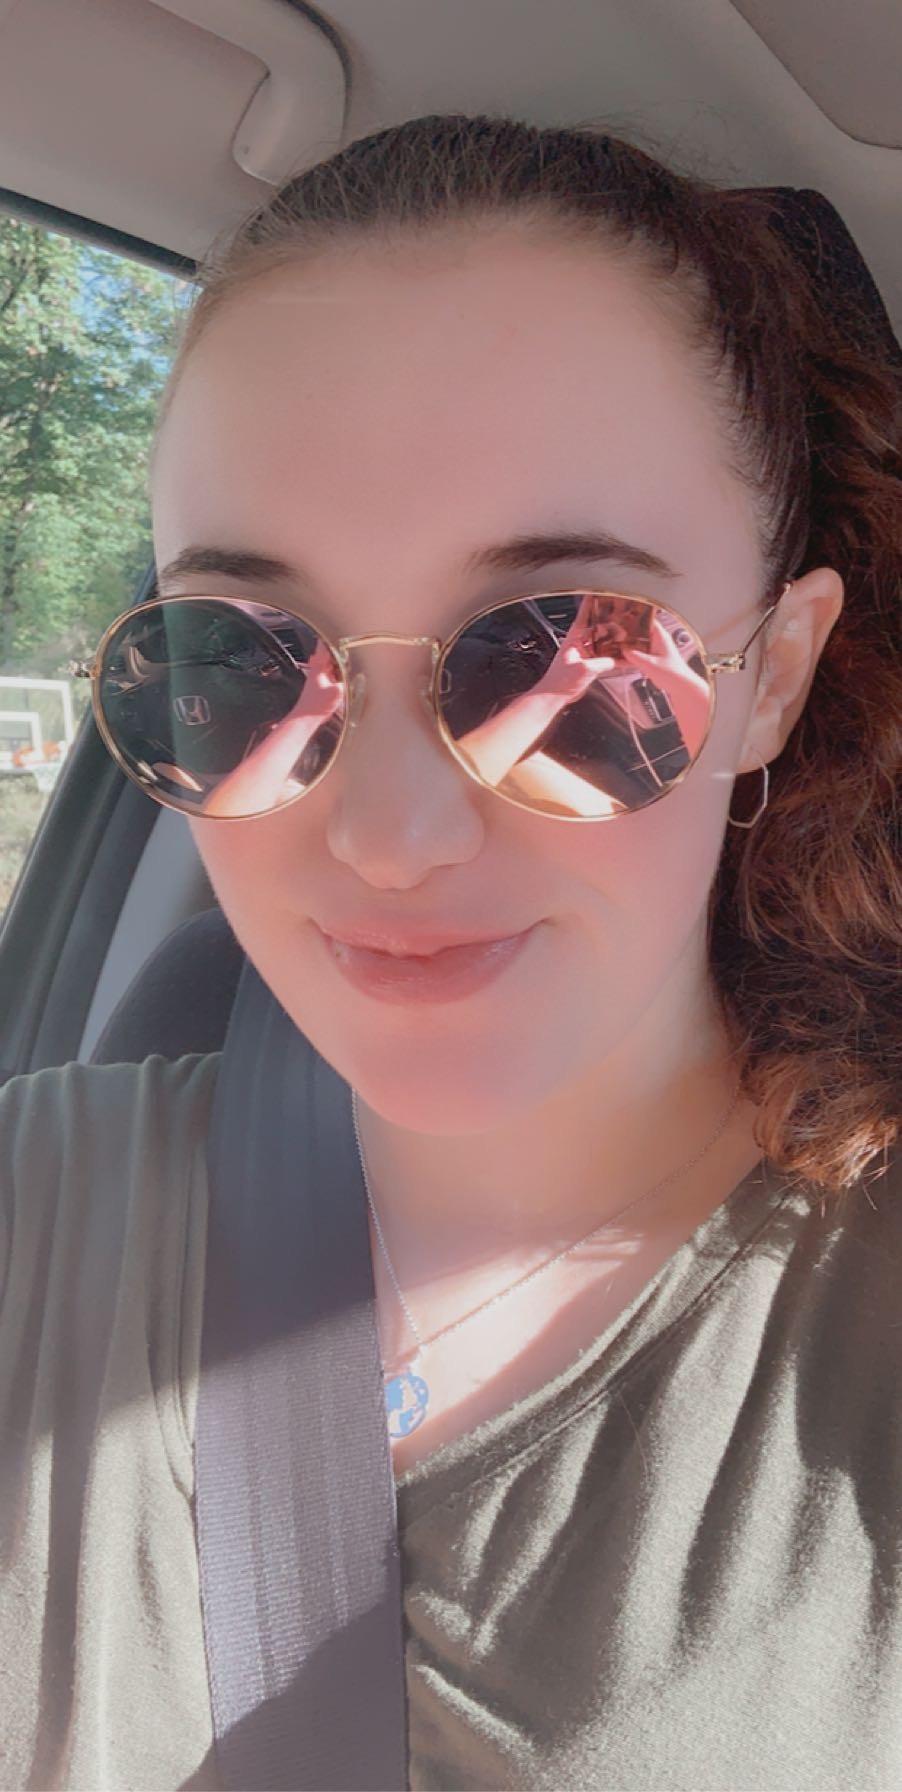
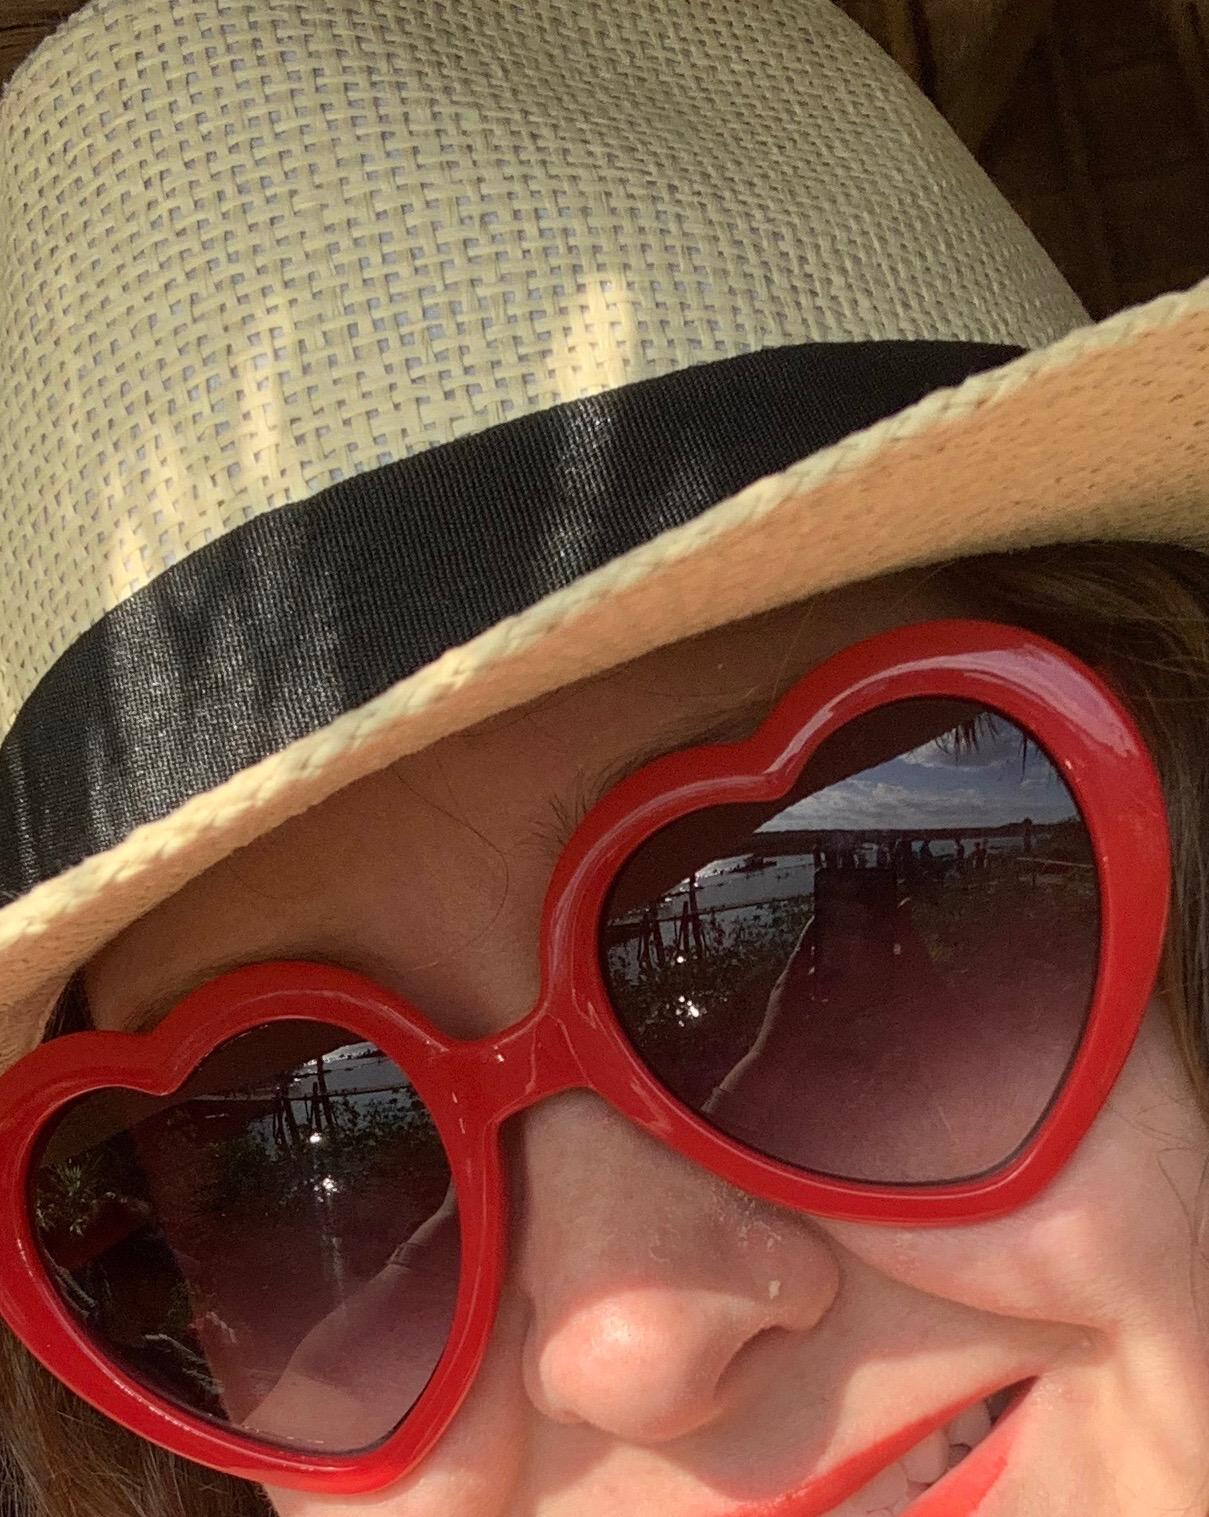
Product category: accessories_sunglasses
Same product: no